Ankara

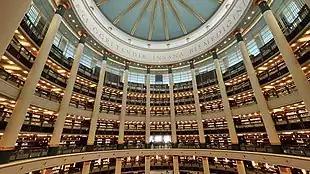
The Presidential Library in Ankara is the largest library in Turkey, with a collection of over 4 million printed books and over 120 million electronic editions published in 134 languages.

After Ankara became the capital of the newly founded Republic of Turkey, new development divided the city into an old section, called "Ulus", and a new section, called "Yenişehir". Ancient buildings reflecting Roman, Byzantine, and Ottoman history and narrow winding streets mark the old section. The new section, now centered on Kızılay Square, has the trappings of a more modern city: wide streets, hotels, theaters, shopping malls, and high-rises.